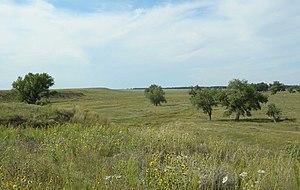
Le Sand Creek Massacre National Historic Site est un site historique national américain dans le comté de Kiowa, au Colorado. Créé le 27 avril 2007, il protège le site du massacre de Sand Creek, lequel était déjà inscrit au Registre national des lieux historiques depuis le 28 septembre 2001. Il est géré par le National Park Service.